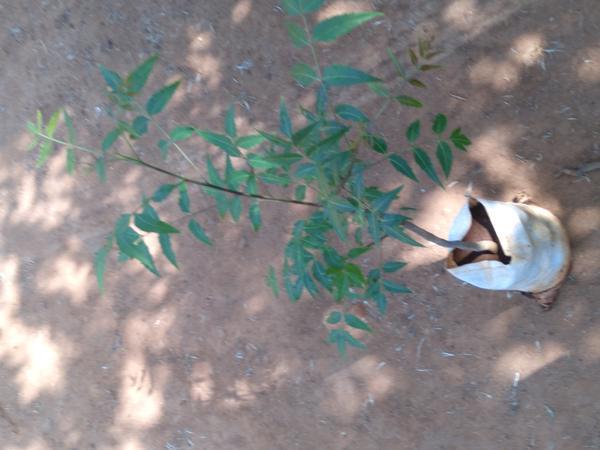
Plant: Neem